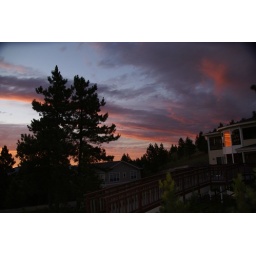
On top of this hill in the back of my house